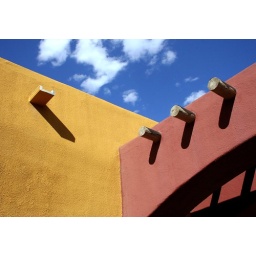
I wanted more of the yellow wall to play against the rose-colored arch.